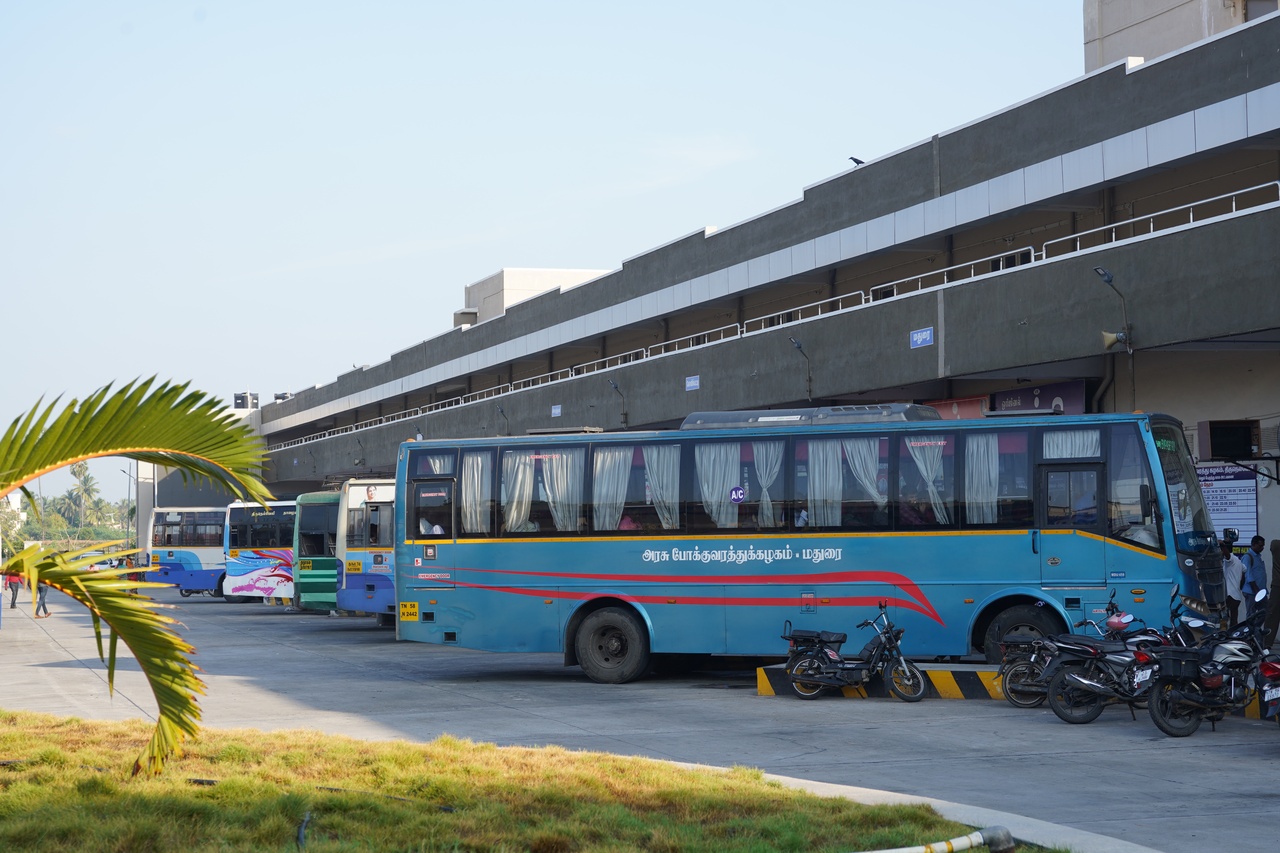
Buses parked at Platform 3, MGR Bus Stand, Tirunelveli, Tamil Nadu, India